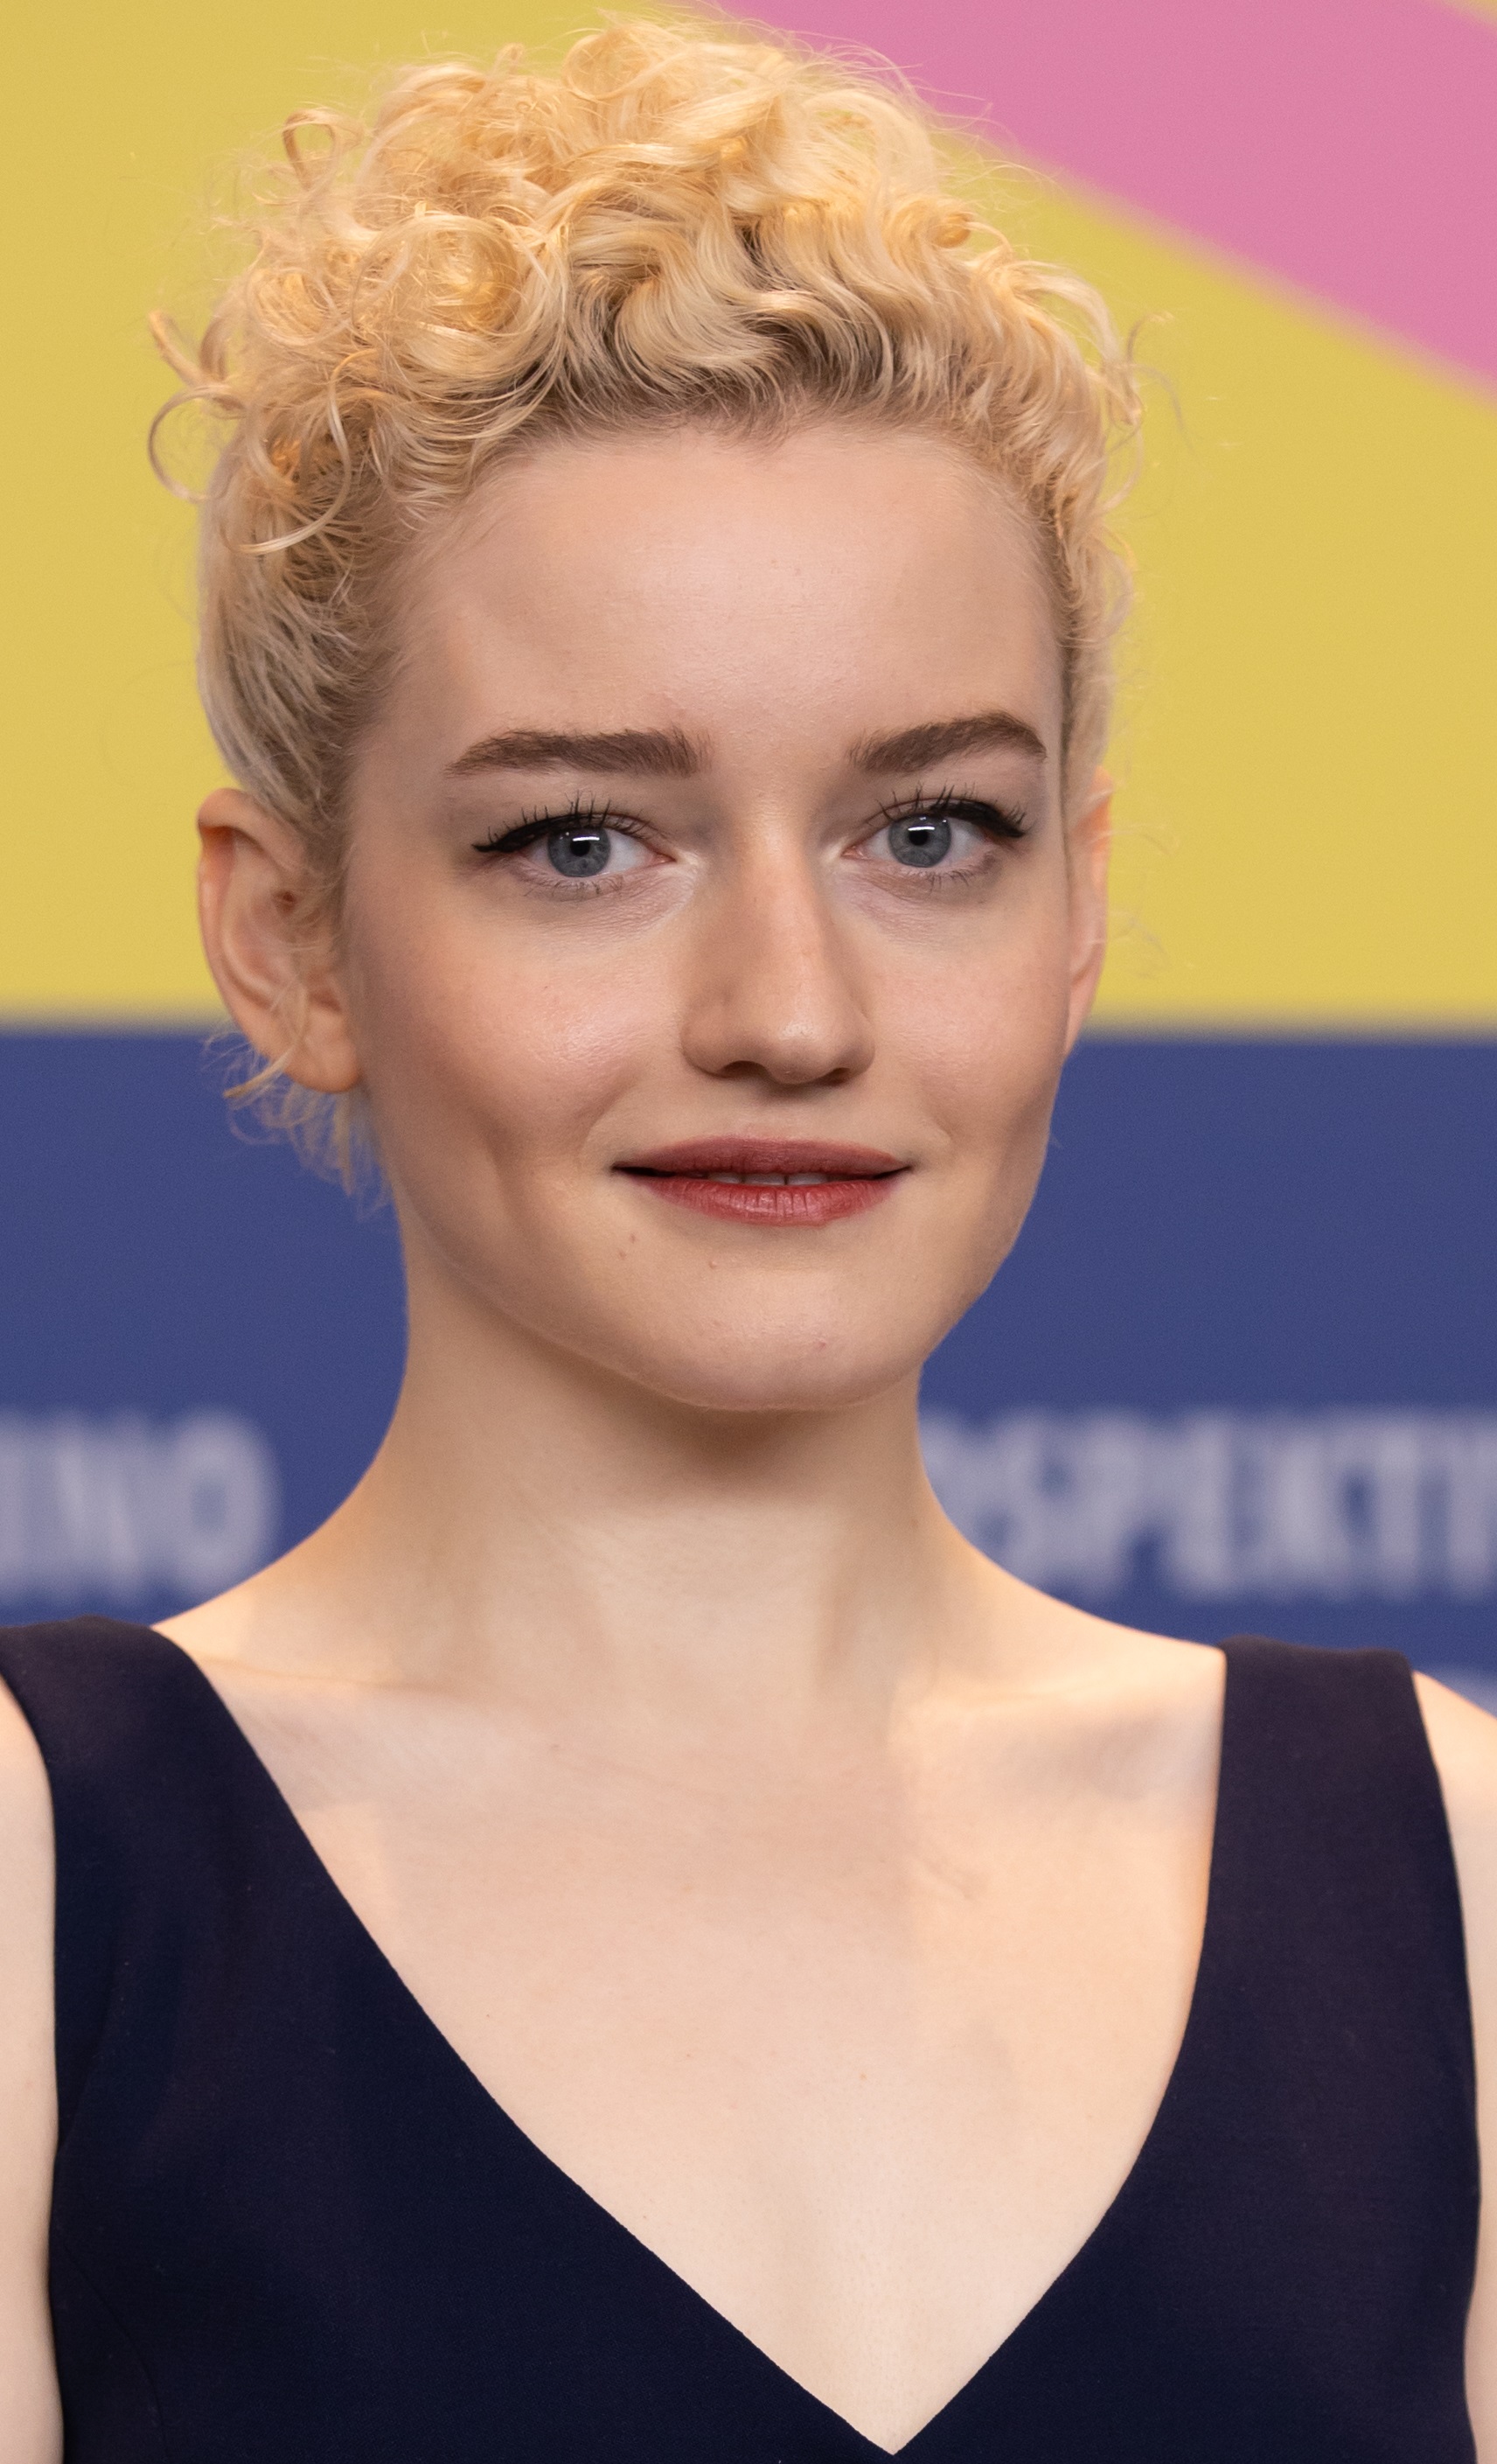
จูเลีย การ์เนอร์

| name = จูเลีย การ์เนอร์
| image = Julia Garner in 2020, cropped.jpg
| caption = การ์เนอร์ ในเทศกาลภาพยนตร์นานาชาติเบอร์ลินครั้งที่ 70 ปี 2020
| birth_place = เดอะบร็องซ์, ​รัฐนิวยอร์ก​สหรัฐอเมริกา​
| nationality = อเมริกัน
| occupation = นักแสดง​
| years_active = 2010–ปัจจุบัน
| notable role = บท "รูธ แลงมอร์"จาก โอซาร์ก (ละครชุด)|โอซาร์ก​ (ค.ศ.2017–2022)บท "เทอร์รา นีเวลล์"จาก รักร้ายกลายเลือด​ (ค.ศ.2018–2019)บท "แอนนา เดลวีย์"จาก แอนนา มายา ลวง​ (ค.ศ.2022)
| emmyawards = นักแสดงสมทบหญิงยอดเยี่ยม ในละครโทรทัศน์ประเภทดรามา 2019 "โอซาร์ก (ละครชุด)|โอซาร์ก" ปี 22020 "โอซาร์ก" ปี 32022 "โอซาร์ก" ปี 4
| goldenglobeawards = นักแสดงสมทบหญิงยอดเยี่ยม ประเภทมินิซีรีส์ 2023 "โอซาร์ก" ปี 4
จูเลีย การ์เนอร์ (, เกิด 1 กุมภาพันธ์ ค.ศ. 1994) นักแสดง|นักแสดงหญิง​ชาวยิวอเมริกัน​ มีผลงานทางละครโทรทัศน์​และภาพยนตร์​ โดยเธอมีชื่อเสียงและเป็นที่รู้จักจากการรับบท "รูธ แลงมอร์" ซึ่งเป็นตัวละครหลักในละครชุดแนวอาชญากรรม-ดราม่า ​ทางเน็ตฟลิกซ์​เรื่อง "โอซาร์ก (ละครชุด)|โอซาร์ก" (ค.ศ. 2017–2022)​ ซึ่งจากบทบาทดังกล่าวทำให้เธอประสบความสำเร็จได้รับรางวัลไพรม์ไทม์เอมมี​ สาขานักแสดงสมทบหญิงยอดเยี่ยม ประเภทละครโทรทัศน์แนวดราม่า ถึง 3 ครั้ง ในปี ค.ศ. 2019, 2020 และ ค.ศ. 2022 รวมทั้งได้รับรางวัลลูกโลกทองคำ สาขานักแสดงสมทบหญิงยอดเยี่ยม ประเภทมินิซีรีส์ ในปี 2023 ทั้งยังได้รับการเสนอชื่อให้เข้าชิงรางวัลสมาคมนักแสดงภาพยนตร์และโทรทัศน์|รางวัลแซกอวอร์ดส์อีก 3 ครั้ง โดยนอกเหนือจากผลงานในเรื่องโอซาร์กแล้ว เธอยังได้รับบทบาทนักแสดงนำในละครชุดเรื่อง "แอนนา มายา ลวง" (ค.ศ. 2022)
โดยในปี 2022 นอกจากเธอจะถูกเสนอชื่อให้เข้าชิงรางวัลไพรม์ไทม์เอมมี สาขานักแสดงสมทบหญิงยอดเยี่ยมจากบท รูธ แลงมอร์ แล้ว เธอยังถูกเสนอชื่อให้เข้าชิงรางวัลนี้ในสาขานักแสดงนำหญิงยอดเยี่ยม จากบท "แอนนา เดลวีย์" ในเรื่อง "แอนนา มายา ลวง" (ค.ศ. 2022) อีกด้วย ทำให้เธอกลายเป็นนักแสดงหญิงที่ถูกเสนอชื่อให้เข้าชิงรางวัลไพรม์ไทม์เอมมี ทั้งในสาขานักแสดงนำหญิงยอดเยี่ยมและนักแสดงสมทบหญิงยอดเยี่ยมภายในปีเดียวกัน ต่อมาในปี 2023 เธอได้รับการเสนอชื่อให้เข้าชิงรางวัลลูกโลกทองคำ ประเภทมินิซีรีส์ 2 สาขาภายในปีเดียวกัน ทั้งในสาขานักแสดงสมทบหญิงยอดเยี่ยมจาก "โอซาร์ก" และ สาขานักแสดงนำหญิงยอดเยี่ยมจาก "แอนนา มายา ลวง"
นอกจากบท รูธ แลงมอร์ ที่ทำให้เธอประสบความสำเร็จแล้ว เธอยังมีผลงานในละครชุดเรื่องอื่นๆ เช่น "ปฏิบัติการลับข้ามแดน​" ฤดูกาลที่ 3–6 (2015–18), "เมนิแอ็ค" (2018), "รักร้ายกลายเลือด​" (2018–19) และ "แอนนา มายา ลวง" (2022) รวมทั้งยังมีผลงานการแสดงในภาพยนตร์ที่เป็นที่รู้จักเช่น "มาร์ธา ฝ่าโหดหนีอำมหิต" (2011), "วัยป่วนหัวใจปึ้ก" (2012) และ "ซินซิตี้ 2 ขบวนโหด นครโฉด" (2014) โดยเธอได้รับบทนักแสดงนำในภาพยนตร์เรื่อง "We Are What We Are" (2013), "ยายหลานอลเวง" (2015) และได้รับการเสนอชื่อให้เข้าชิงรางวัล อินดิเพนเดนต์สปิริตอะวอดส์ ในสาขานักแสดงนำหญิงยอดเยี่ยม จากผลงานเรื่อง "The Assistant -​ ปริศนาผู้ช่วยไขปมลับ" (2019)
ในเดือนธันวาคม ปี 2019 จูเลีย การ์เนอร์ แต่งงานกับ มาร์ก ฟอสเตอร์ นักร้องนำของวงฟอสเตอร์เดอะพีเพิล
==วัยเด็ก==
จูเลีย การ์เนอร์ เกิดที่เมืองเมืองริเวอร์เดล เทศมณฑล​เดอะบร็องซ์​ รัฐนิวยอร์ก​ เธอเป็นลูกสาวของ โธมัส การ์เนอร์ จิตรกรและอาจารย์สอนศิลปะ ที่มาจากรัฐโอไฮโอ​ โดยแม่ของเธอ ทามิ กินโกลด์ เป็นอดีตนักแสดงหญิงชาวยิว​ที่เคยมีผลงานการแสดงภาพยนตร์ในประเทศอิสราเอล​หลายเรื่อง
==อาชีพนักแสดง==
ไฟล์:Paul Weitz, Lily Tomlin, Julia Garner and Mo Aboul-Zelof at Sundance 2015.jpg|thumb|right|จูเลีย การ์เนอร์ กับ ลิลี ทอมลิน ในการโปรโมตภาพยนตร์เรื่อง Grandma -​ ยายหลานอลเวง ที่เทศกาลภาพยนตร์ซันแดนซ์​ ปี 2015
การ์เนอร์ เรียนการแสดงตั้งแต่อายุ 15 ปี และได้รับโอกาสในการแสดงบทสมทบในภาพยนตร์เรื่องแรกของเธอคือ "มาร์ธา ฝ่าโหดหนีอำมหิต"​ (2011)​ จากนั้นเธอได้แสดงบทสมทบในภาพยนตร์เรื่องอื่นๆเช่น "The Perks of Being a Wallflowe -​ วัยป่วนหัวใจปึ้ก" (2012)​, "The Last Exorcism Part II -​ นรกเฮี้ยน 2" (2013)​ และ "Sin City: A Dame to Kill For -​ ซินซิตี้ 2 ขบวนโหด นครโฉด" (2014) และแสดงนำในภาพยนตร์ที่ประสบความสำเร็จของค่ายโซนี่พิคเจอร์สคลาสสิค|โซนี่พิคเจอร์ส​เรื่อง "Grandma -​ ยายหลานอลเวง" (2014)
นอกจากแสดงในภาพยนตร์กระแสหลักแล้ว การ์เนอร์ ยังได้รับบทเป็นนักแสดงนำในภาพยนตร์อิสระ​อีกหลายๆเรื่อง และมีผลงานทางละครโทรทัศน์​ที่ได้รับความนิยม โดยเธอประสบความสำเร็จทางการแสดงด้วยการได้รับการเสนอชื่อให้เข้าชิงรางวัลไพรม์ไทม์เอมมี​ 4 ครั้ง ซึ่งเธอสามารถคว้ารางวัลไพรม์ไทม์เอมมี สาขานักแสดงสมทบหญิงยอดเยี่ยม ทางละครโทรทัศน์ประเภทดราม่า 3 สมัย จากการรับบท "รูธ แลงมอร์" ในเรื่อง "โอซาร์ก (ละครชุด)|โอซาร์ก" และเข้าชิงในสาขานักแสดงนำหญิงยอดเยี่ยม จากบท "แอนนา เดลวีย์" ใน "แอนนา มายา ลวง"
==ผลงานการแสดง==
===ภาพยนตร์===
| border="2" cellpadding="4" cellspacing="0" style="margin: 1em 1em 1em 0; background: #f9f9f9; border: 1px #aaa solid; border-collapse: collapse; font-size: 90%;"
|- style="background:#B0C4DE;"
! ปี
! เรื่อง
! บท
! class="unsortable" |หมายเหตุ
|-
| rowspan="2" |2010
|'
|Girl on Sidewalk #3
|rowspan="2"|ภาพยนตร์สั้น​
|-
|"One Thousand Cranes"
|ดอเรียน
|-
| rowspan="3" |2011
|"มาร์ธา ฝ่าโหดหนีอำมหิต"
|ซาราห์
|
|-
|"Our Time"
|Kaya
|rowspan="2"|ภาพยนตร์สั้น
|-
|"Mac & Cheese"
|Mary Katherine Brown
|-
| rowspan="3" |2012
|"Electrick Children"
|Rachel McKnight
|
|-
|"วัยป่วนหัวใจปึ้ก​"
|ซูซาน
|
|-
|"Not Fade Away (film)|Not Fade Away"
|Girl In Car
|
|-
| rowspan="3" |2013
|"วีอาร์วอทวีอาร์"
|โรส พาร์กเกอร์
|
|-
|"นรกเฮี้ยน 2"
|กเวน
|
|-
|"Hair Brained"
|Shauna Holder
|
|-
| rowspan="4" |2014
|"Get Ready"
|Unknown
|rowspan="2"|ภาพยนตร์สั้น
|-
|"Send"
|Girl
|-
|"I Believe in Unicorns"
|Cassidy
|
|-
|"​ซินซิตี้ 2 ขบวนโหด นครโฉด"
|มาร์ซี
|
|-
|2015
|"ยายหลานอลเวง"
|เซจ
|
|-
|2016
|"เรียนจบแล้ว...ขอเป็นตัวเองสักครั้ง"
|ทินสลีย์
|
|-
| rowspan="3" |2017
|"Tomato Red"
|Jamalee Merridew
|
|-
|"เพื่อนรักเพื่อนร้าย"
|แคธลีน
|
|-
|"Everything Beautiful Is Far Away (film)|Everything Beautiful Is Far Away"
|Rola
|
|-
|2019
|"ปริศนาผู้ช่วยไขปมลับ​"
|เจน
|
|-
|TBA
|"You Can't Win"
|Chicken
|อยู่ในขั้นตอนการผลิต
|
===ละครโทรทัศน์===
==อ้างอิง==
หมวดหมู่:บุคคลที่เกิดในปี พ.ศ. 2537
หมวดหมู่:นักแสดงภาพยนตร์หญิงชาวอเมริกัน
หมวดหมู่:นักแสดงละครโทรทัศน์หญิงชาวอเมริกัน
​
หมวดหมู่:ผู้ที่ได้รับรางวัลเอมมี
หมวดหมู่:ชาวอเมริกันเชื้อสายอิสราเอล